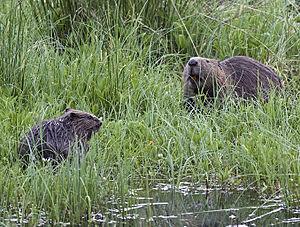
Le Castor d’Europe, Castor commun ou Castor d’Eurasie est une espèce de mammifères de la famille des Castoridae. C’est le plus grand des rongeurs aquatiques autochtones d’Eurasie et de l’hémisphère nord.
Un goulet d'étranglement de population est, dans l'étude de l'évolution d'une espèce, un épisode de réduction sévère de la population, suivi d'une nouvelle expansion démographique. Il entraine une réduction de la diversité génétique de l'espèce.
La réintroduction d'espèces animales ou végétales dans leur milieu naturel est une des stratégies de colonisation assistée mises en œuvre par la biologie de la conservation. C'est une notion qui a un sens administratif précis, mais qui est écologiquement relative.